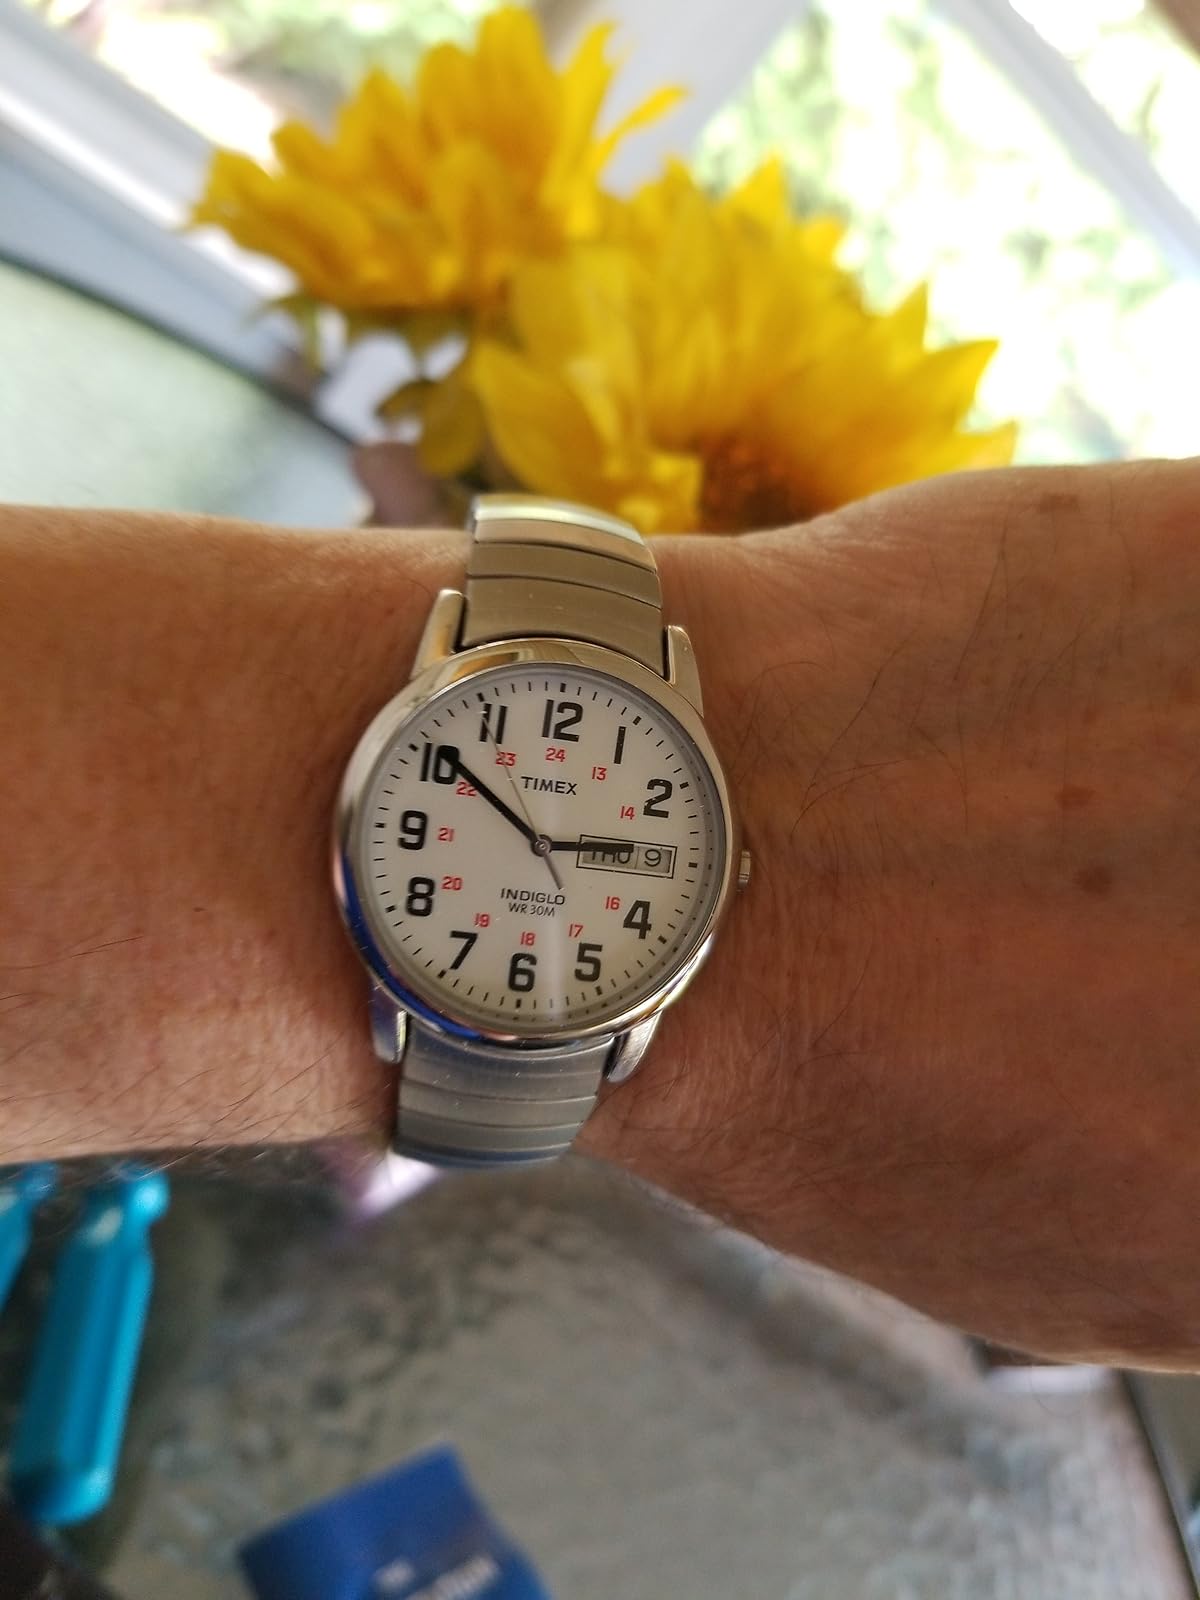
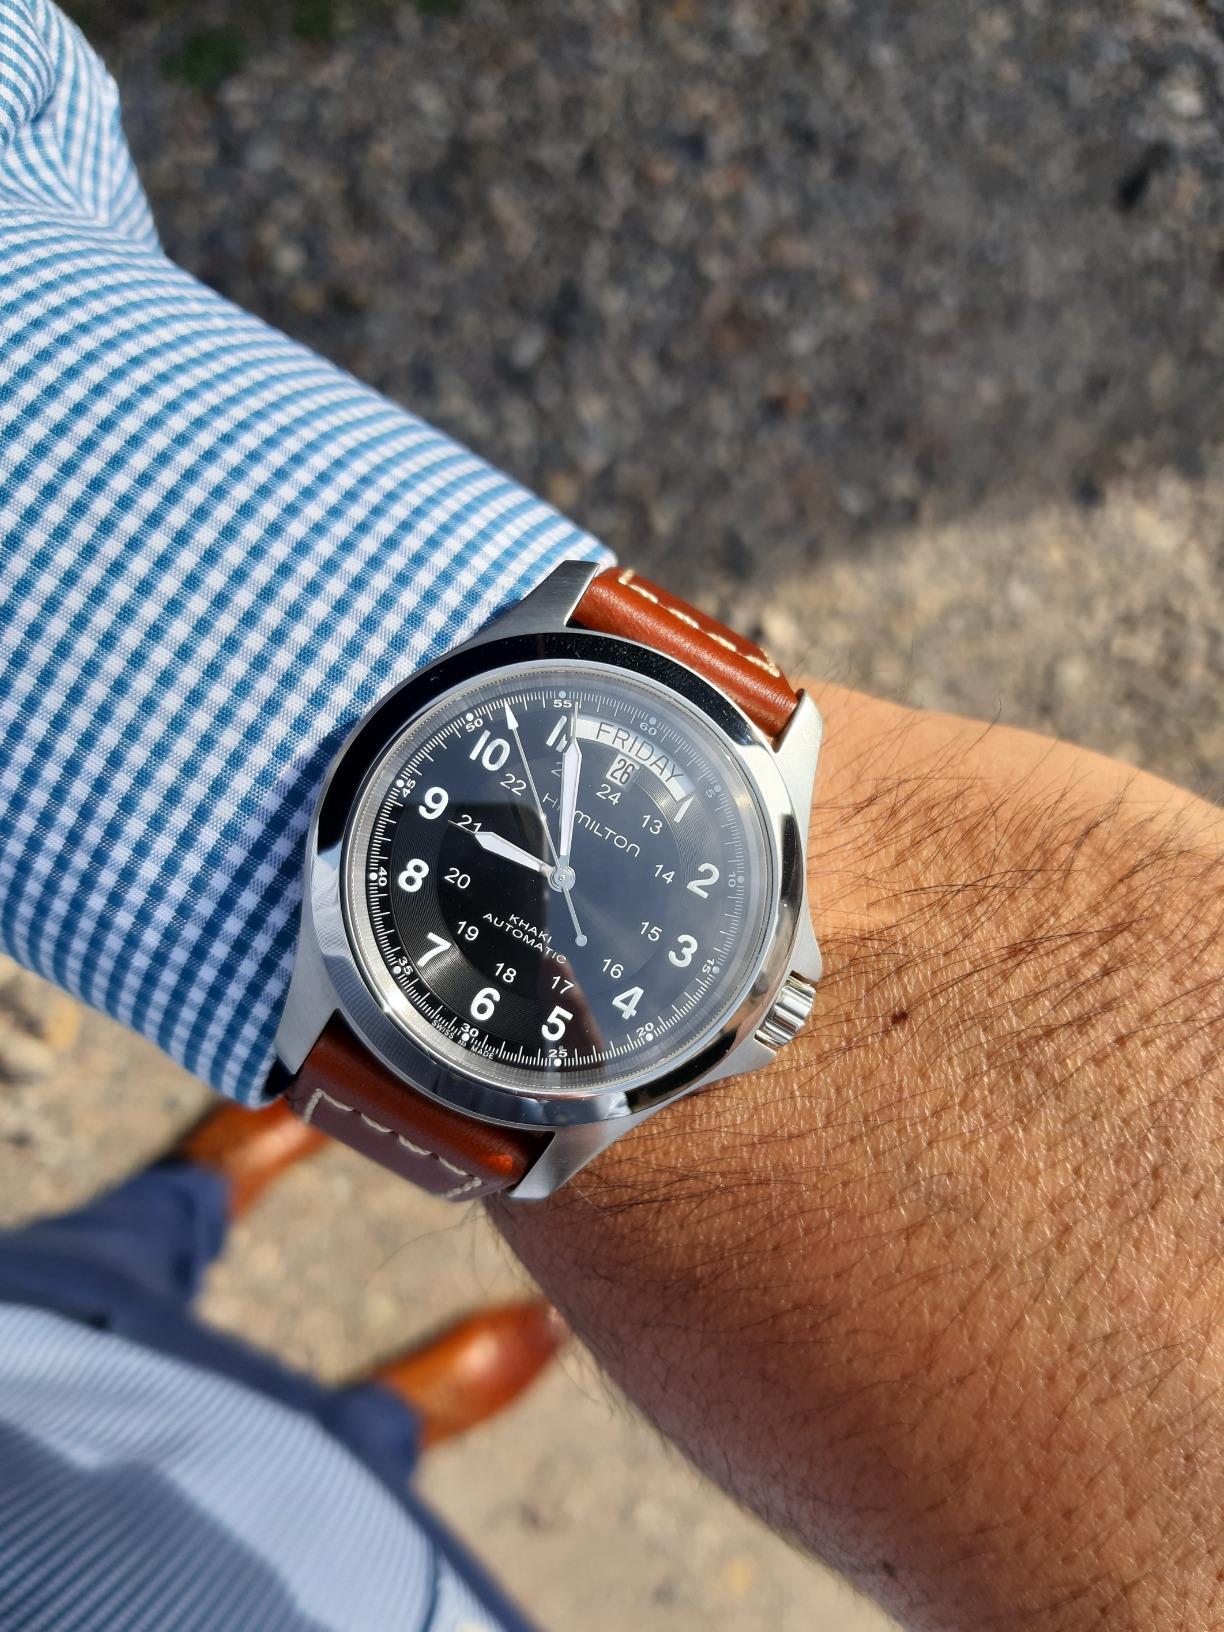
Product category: accessories_watch
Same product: no